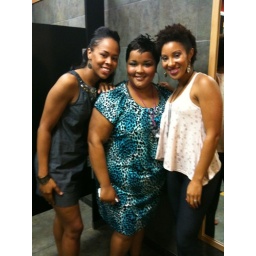
The REAL reason girls go tithe bathroom in groups. #2takepiks